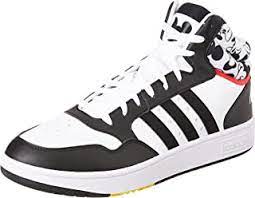
Label: Sneaker